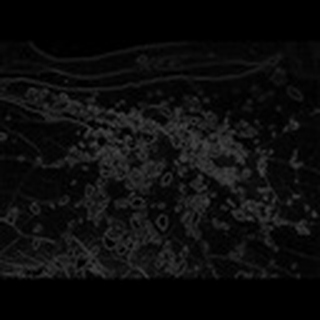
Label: cotton_aphids